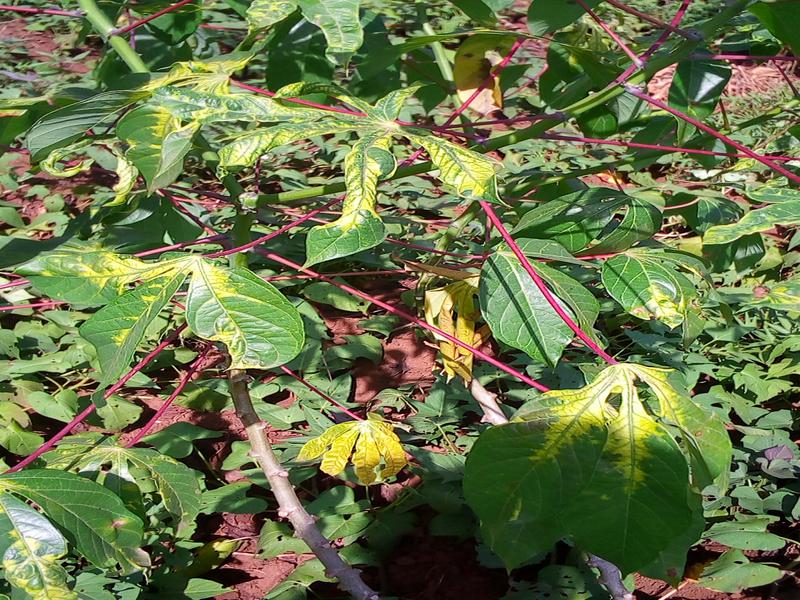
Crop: cassava
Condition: mosaic_disease